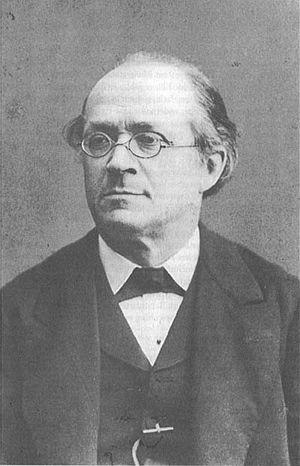
Hermann Baumgarten, né le 28 avril 1828 à Wolfenbüttel et mort le 19 juin 1893 à Strasbourg, historien et journaliste allemand.